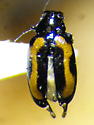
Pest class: striped_flea_beetle